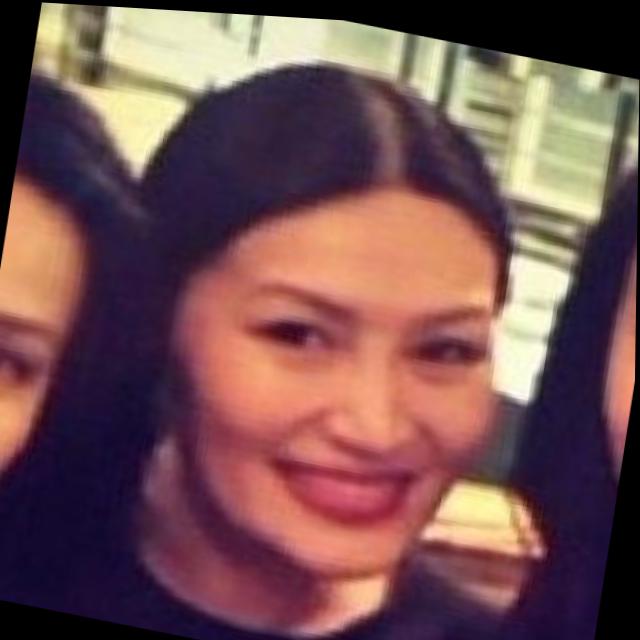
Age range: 21-44